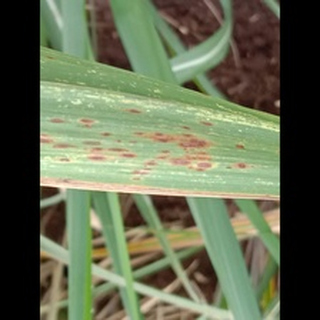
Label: sugarcane_rust